Television in Mexico

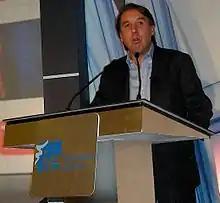
Emilio Azcárraga Jean won the 2017 International Emmy for Directorate Award

Televisa once conducted six weeks of experimental HDTV broadcasts in 1992, in collaboration with Japanese public broadcaster NHK and under the direction of Director of High Technology Projects Leonardo Ramos Mateos on the basis that Televisa would adopt the latter's MUSE analog high-definition system, branded in Japan as Hi-Vision. The Mexican broadcast conglomerate wanted to develop a dedicated pay-per-view network using the Japanese broadcast standard that would offer first-run Hollywood movies to prospective local owners of MUSE Hi-Vision equipment, which was known to cost upwards of US$30,000 at the time in Japan, as consumer equipment availability was in its infancy and low manufacturing volumes contributed to its high cost.